Russell Hoban

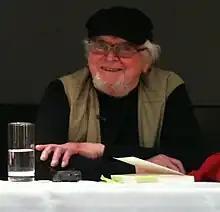
Hoban in London, November 2010

Russell Conwell Hoban (February 4, 1925 – December 13, 2011) was an American writer. His works span many genres, including fantasy, science fiction, mainstream fiction, magical realism, poetry, and children's books.